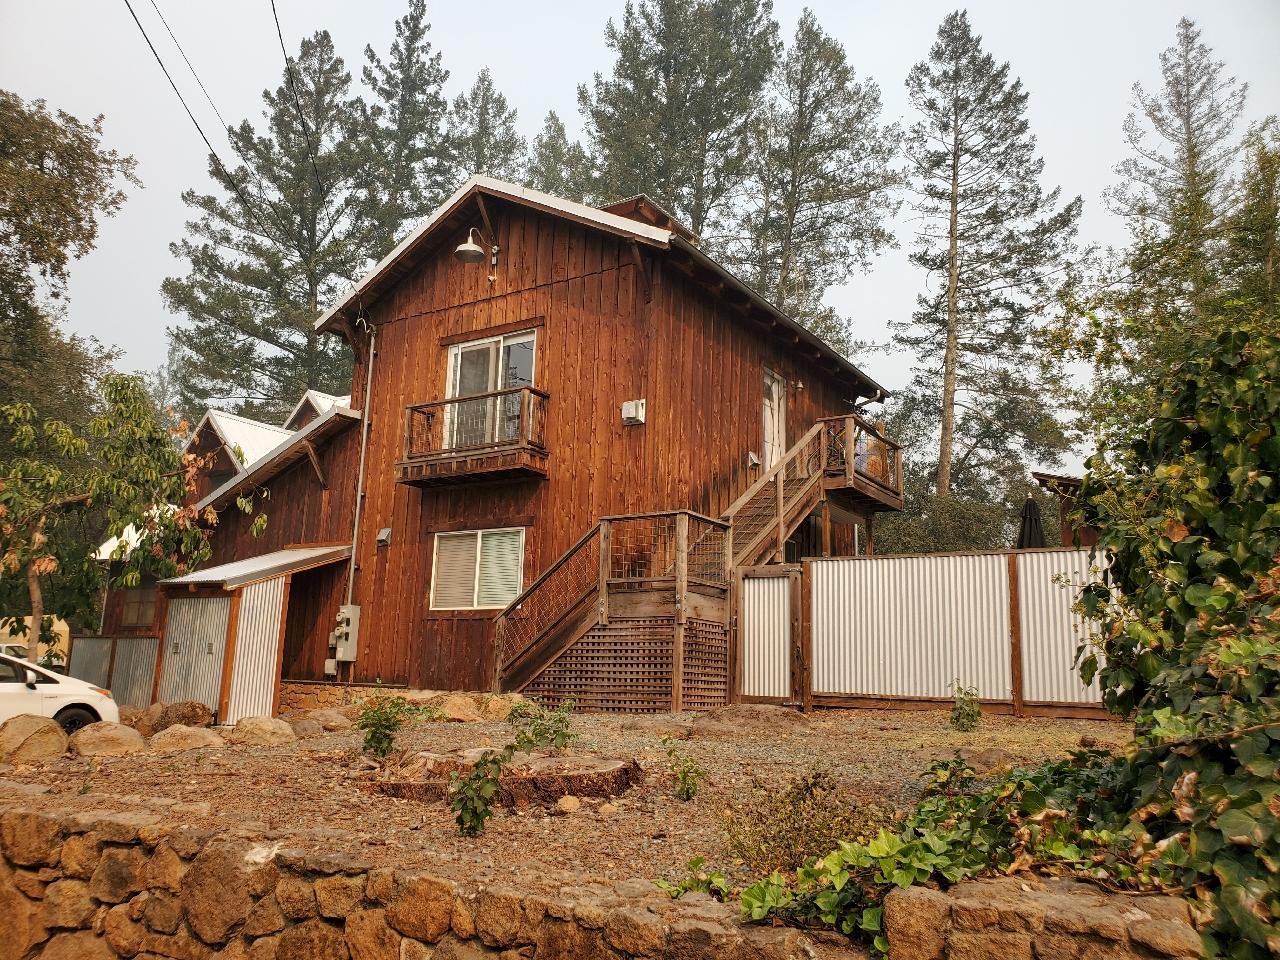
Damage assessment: no_damage